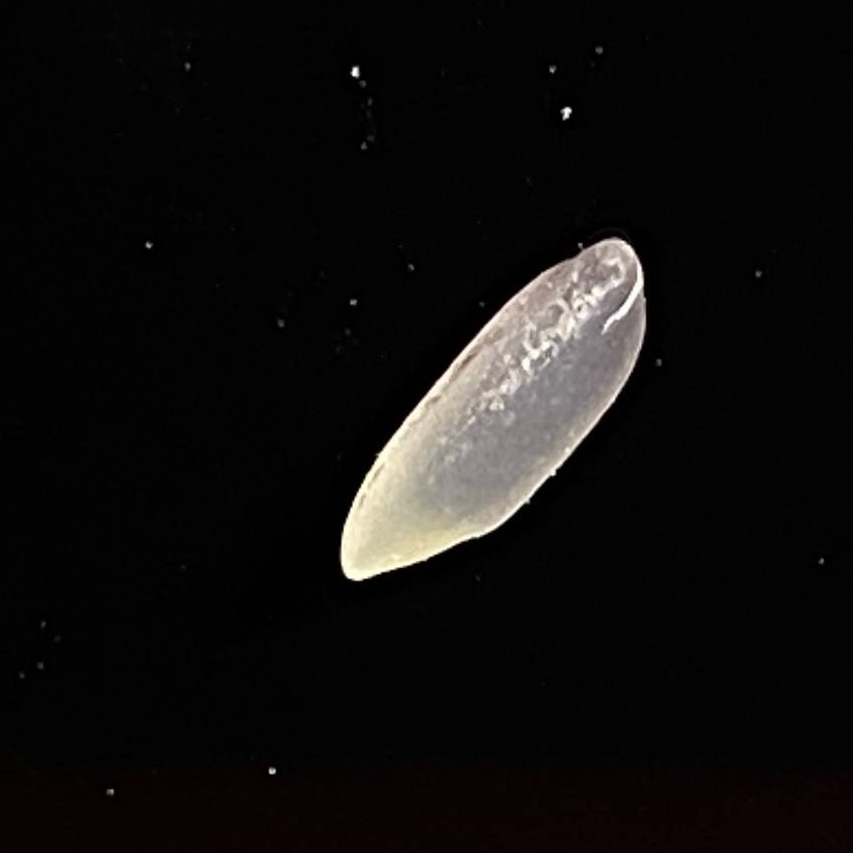
Rice variety: Katarivog